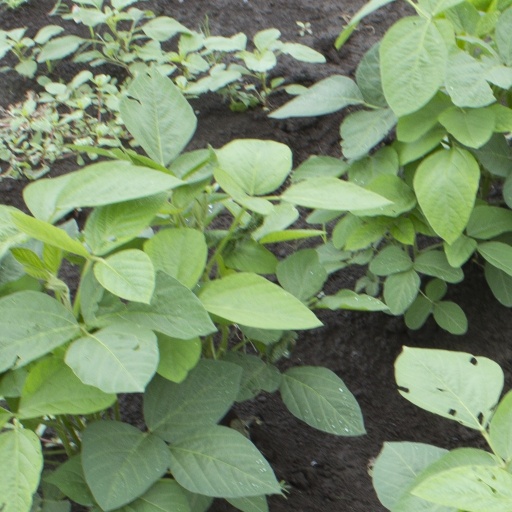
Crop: soybean